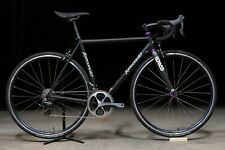
Vehicle type: Bikes